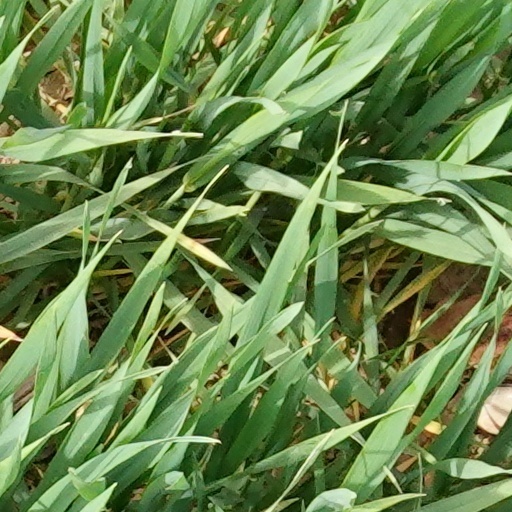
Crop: wheat